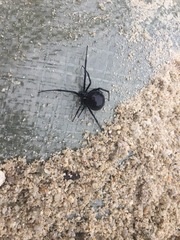
Species: Lactrodectus_hesperus